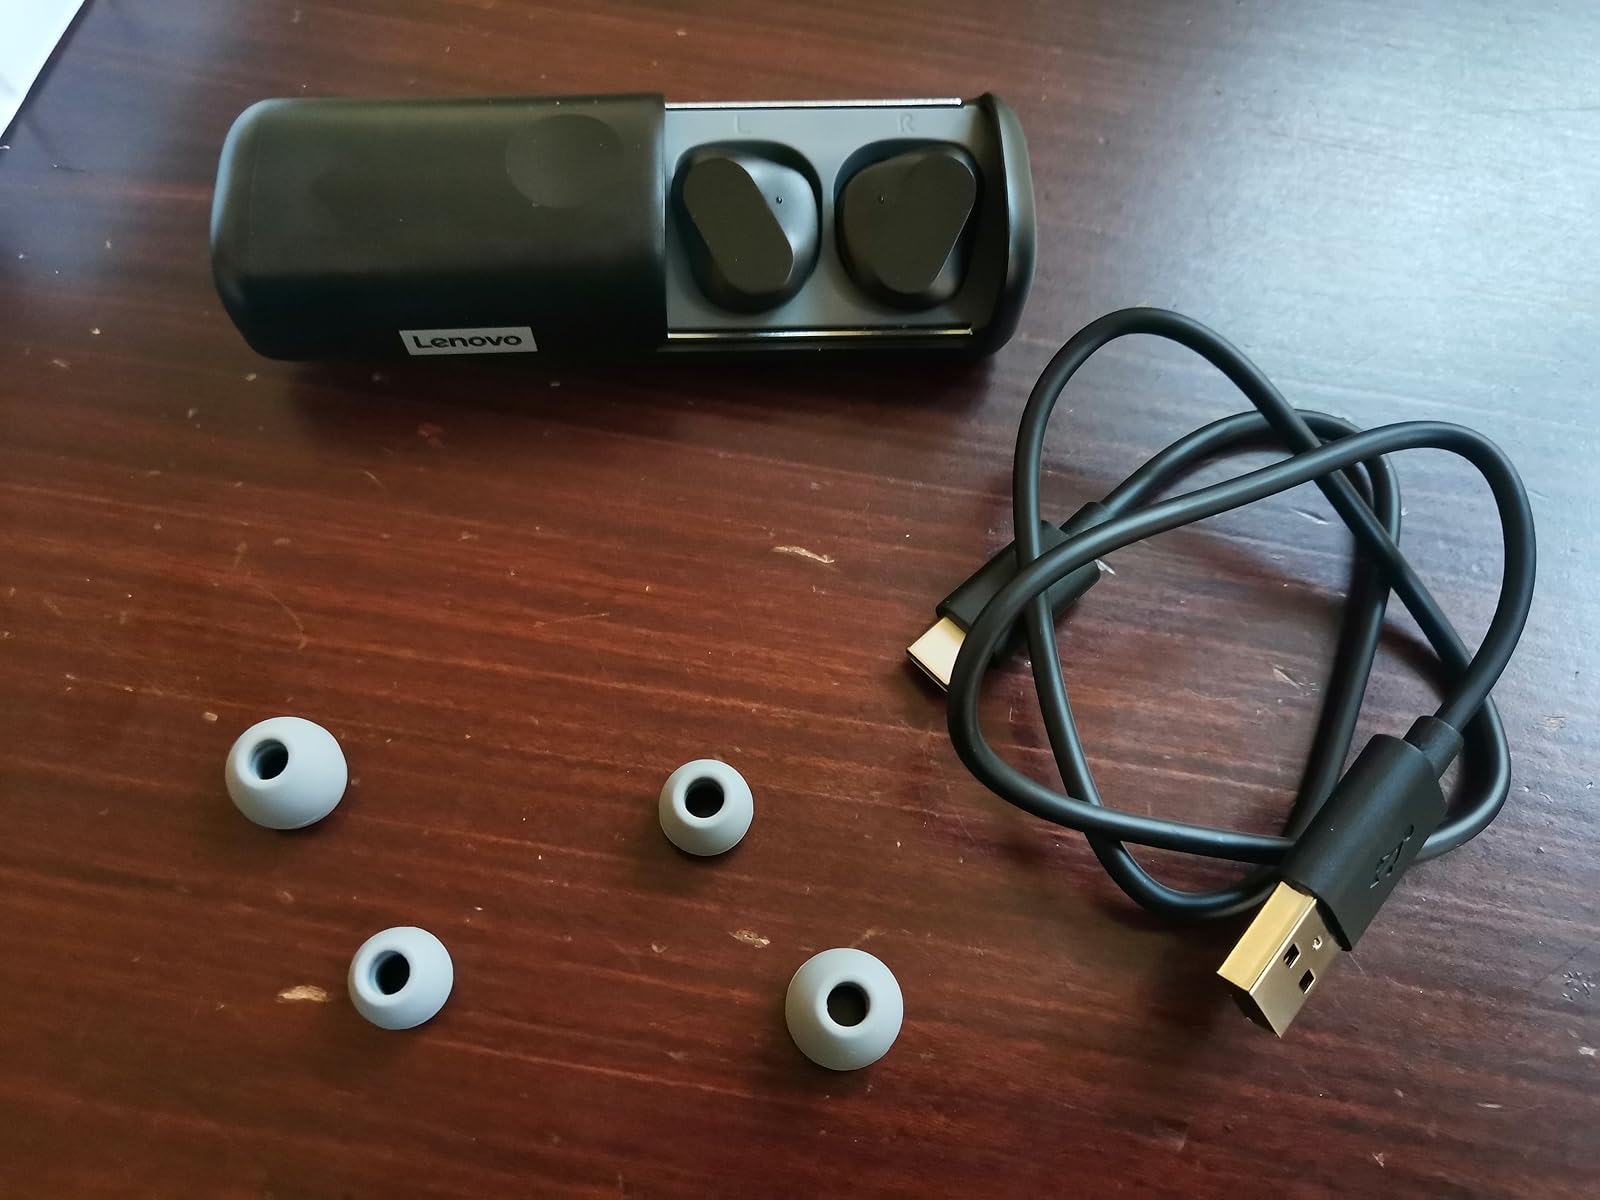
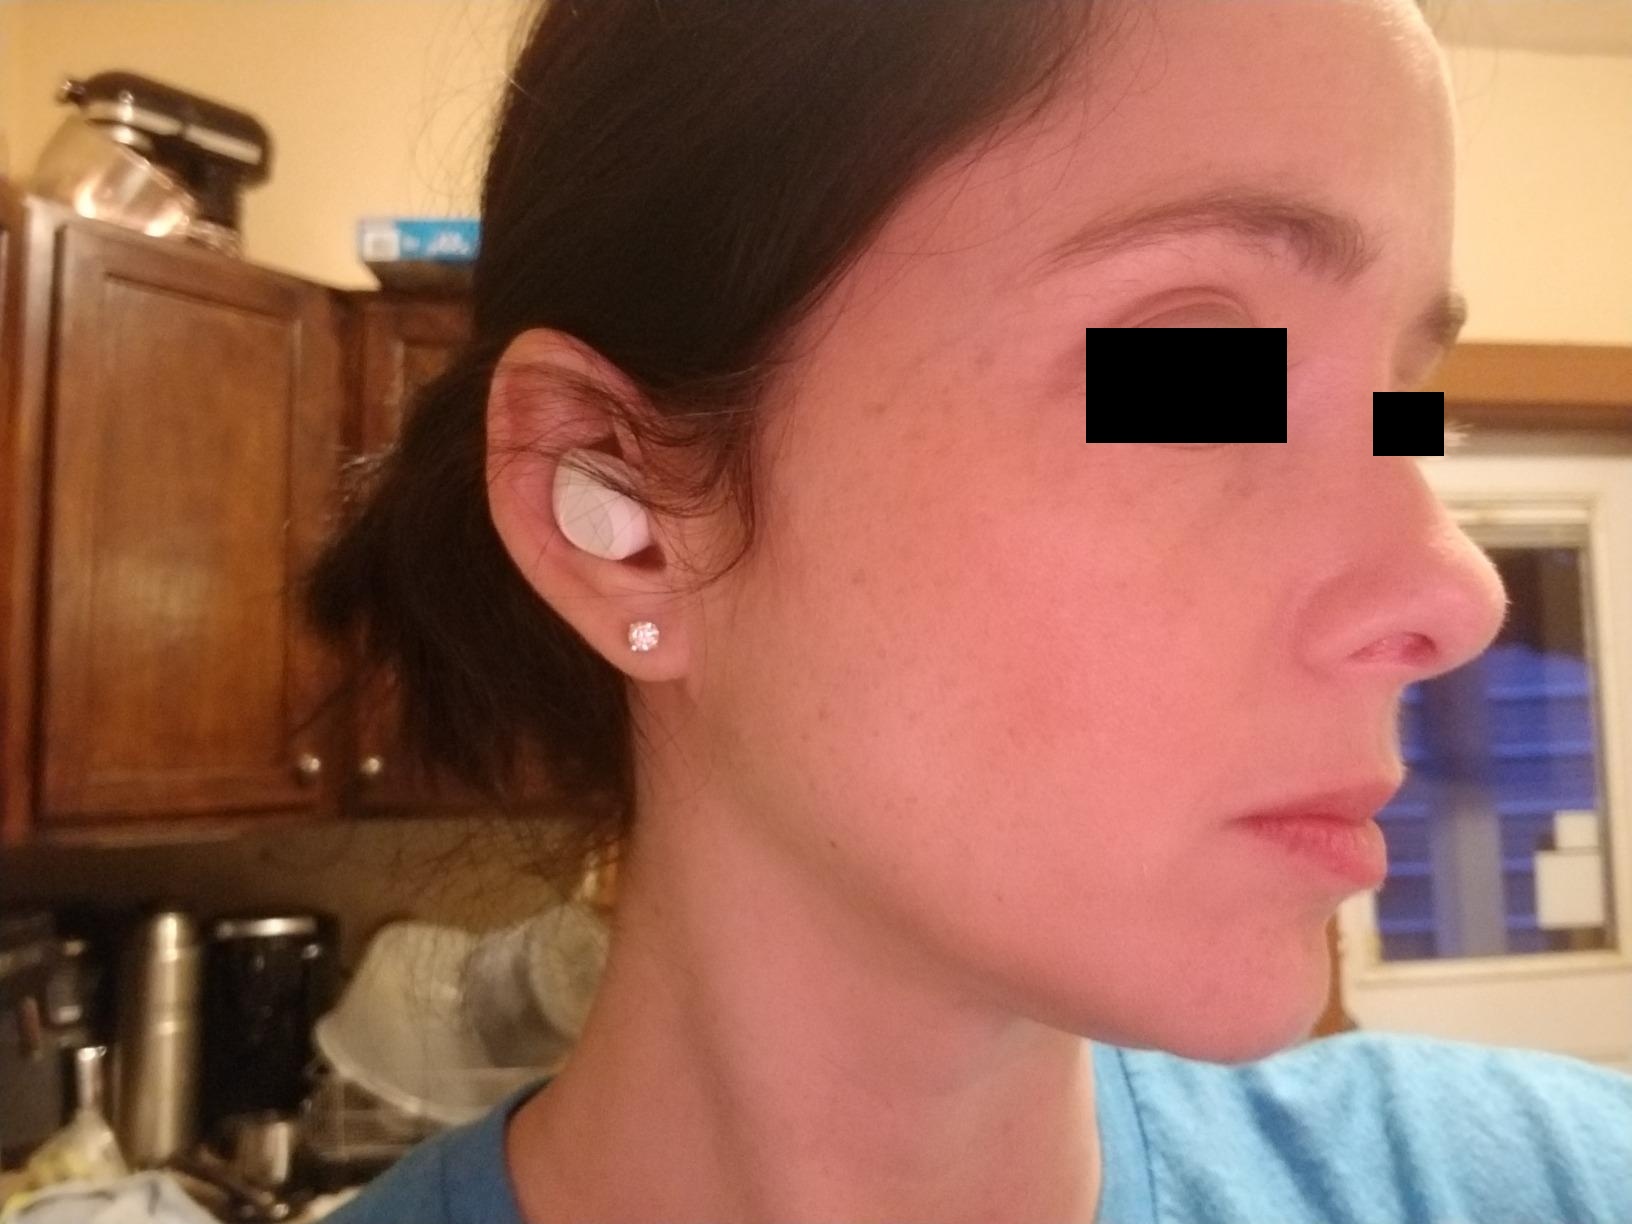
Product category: earbuds
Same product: no